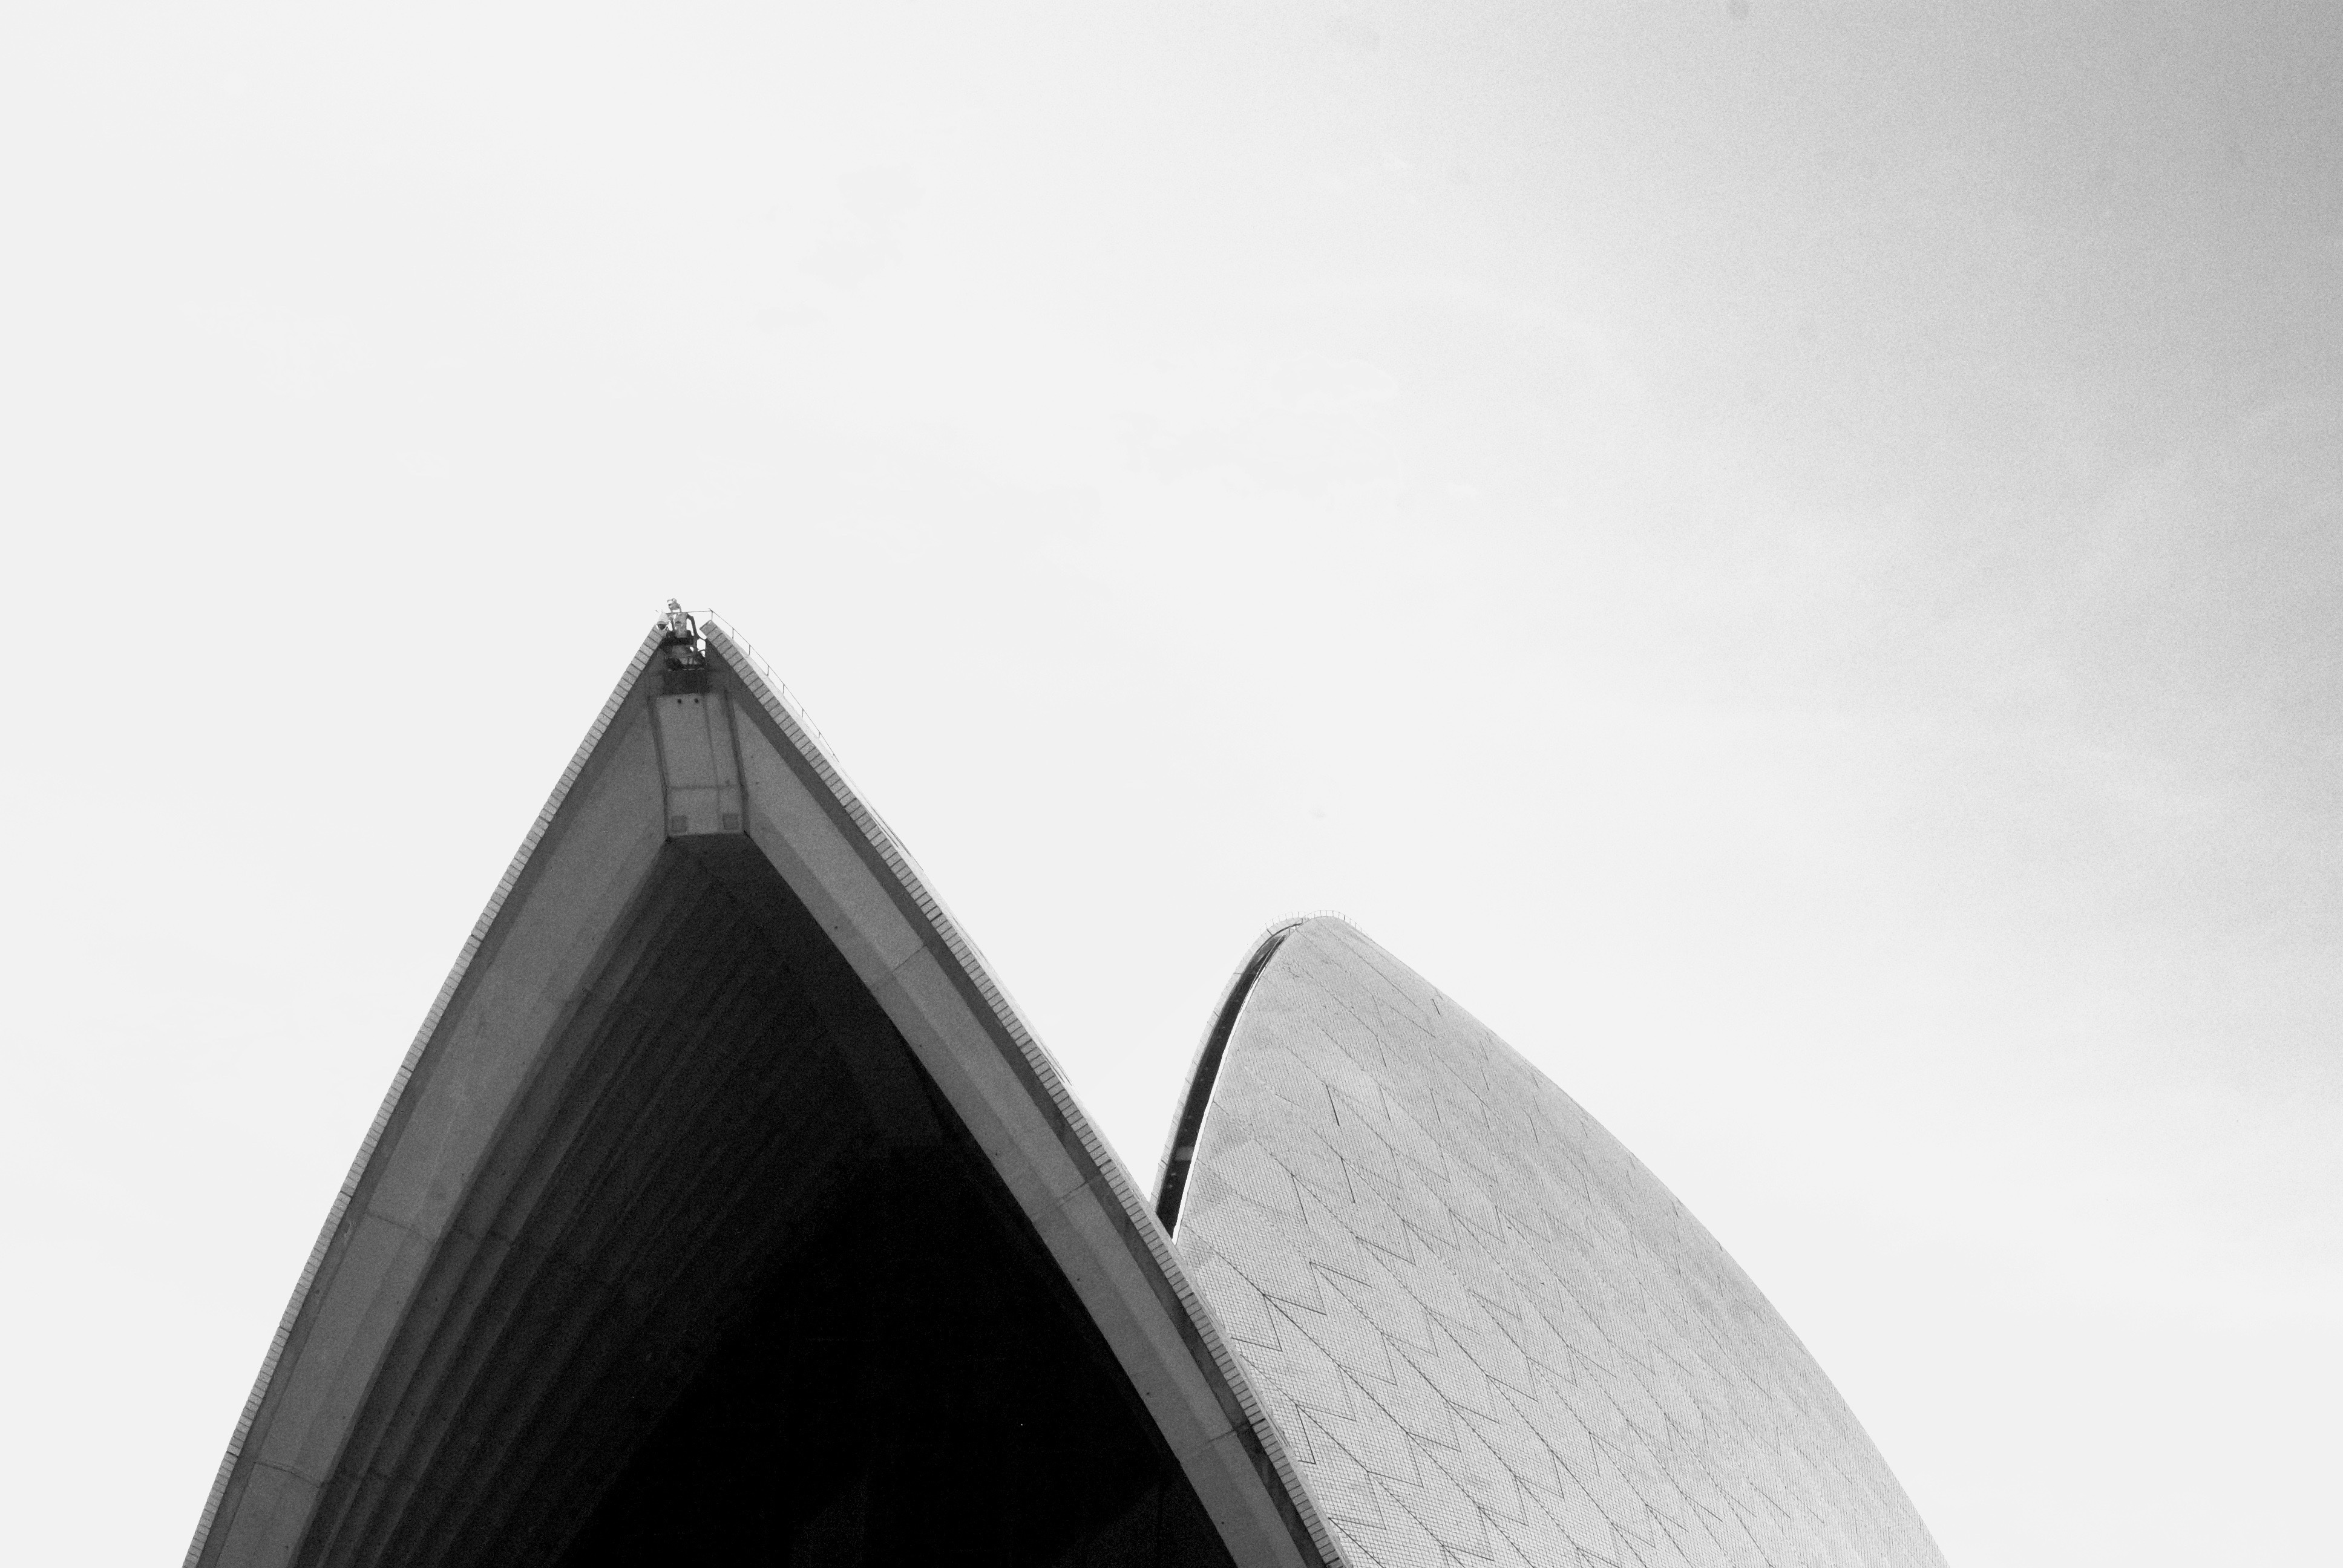
light, black and white, sky, white, photography, skyscraper, line, black, monochrome, symmetry, shape, monochrome photography, atmosphere of earth